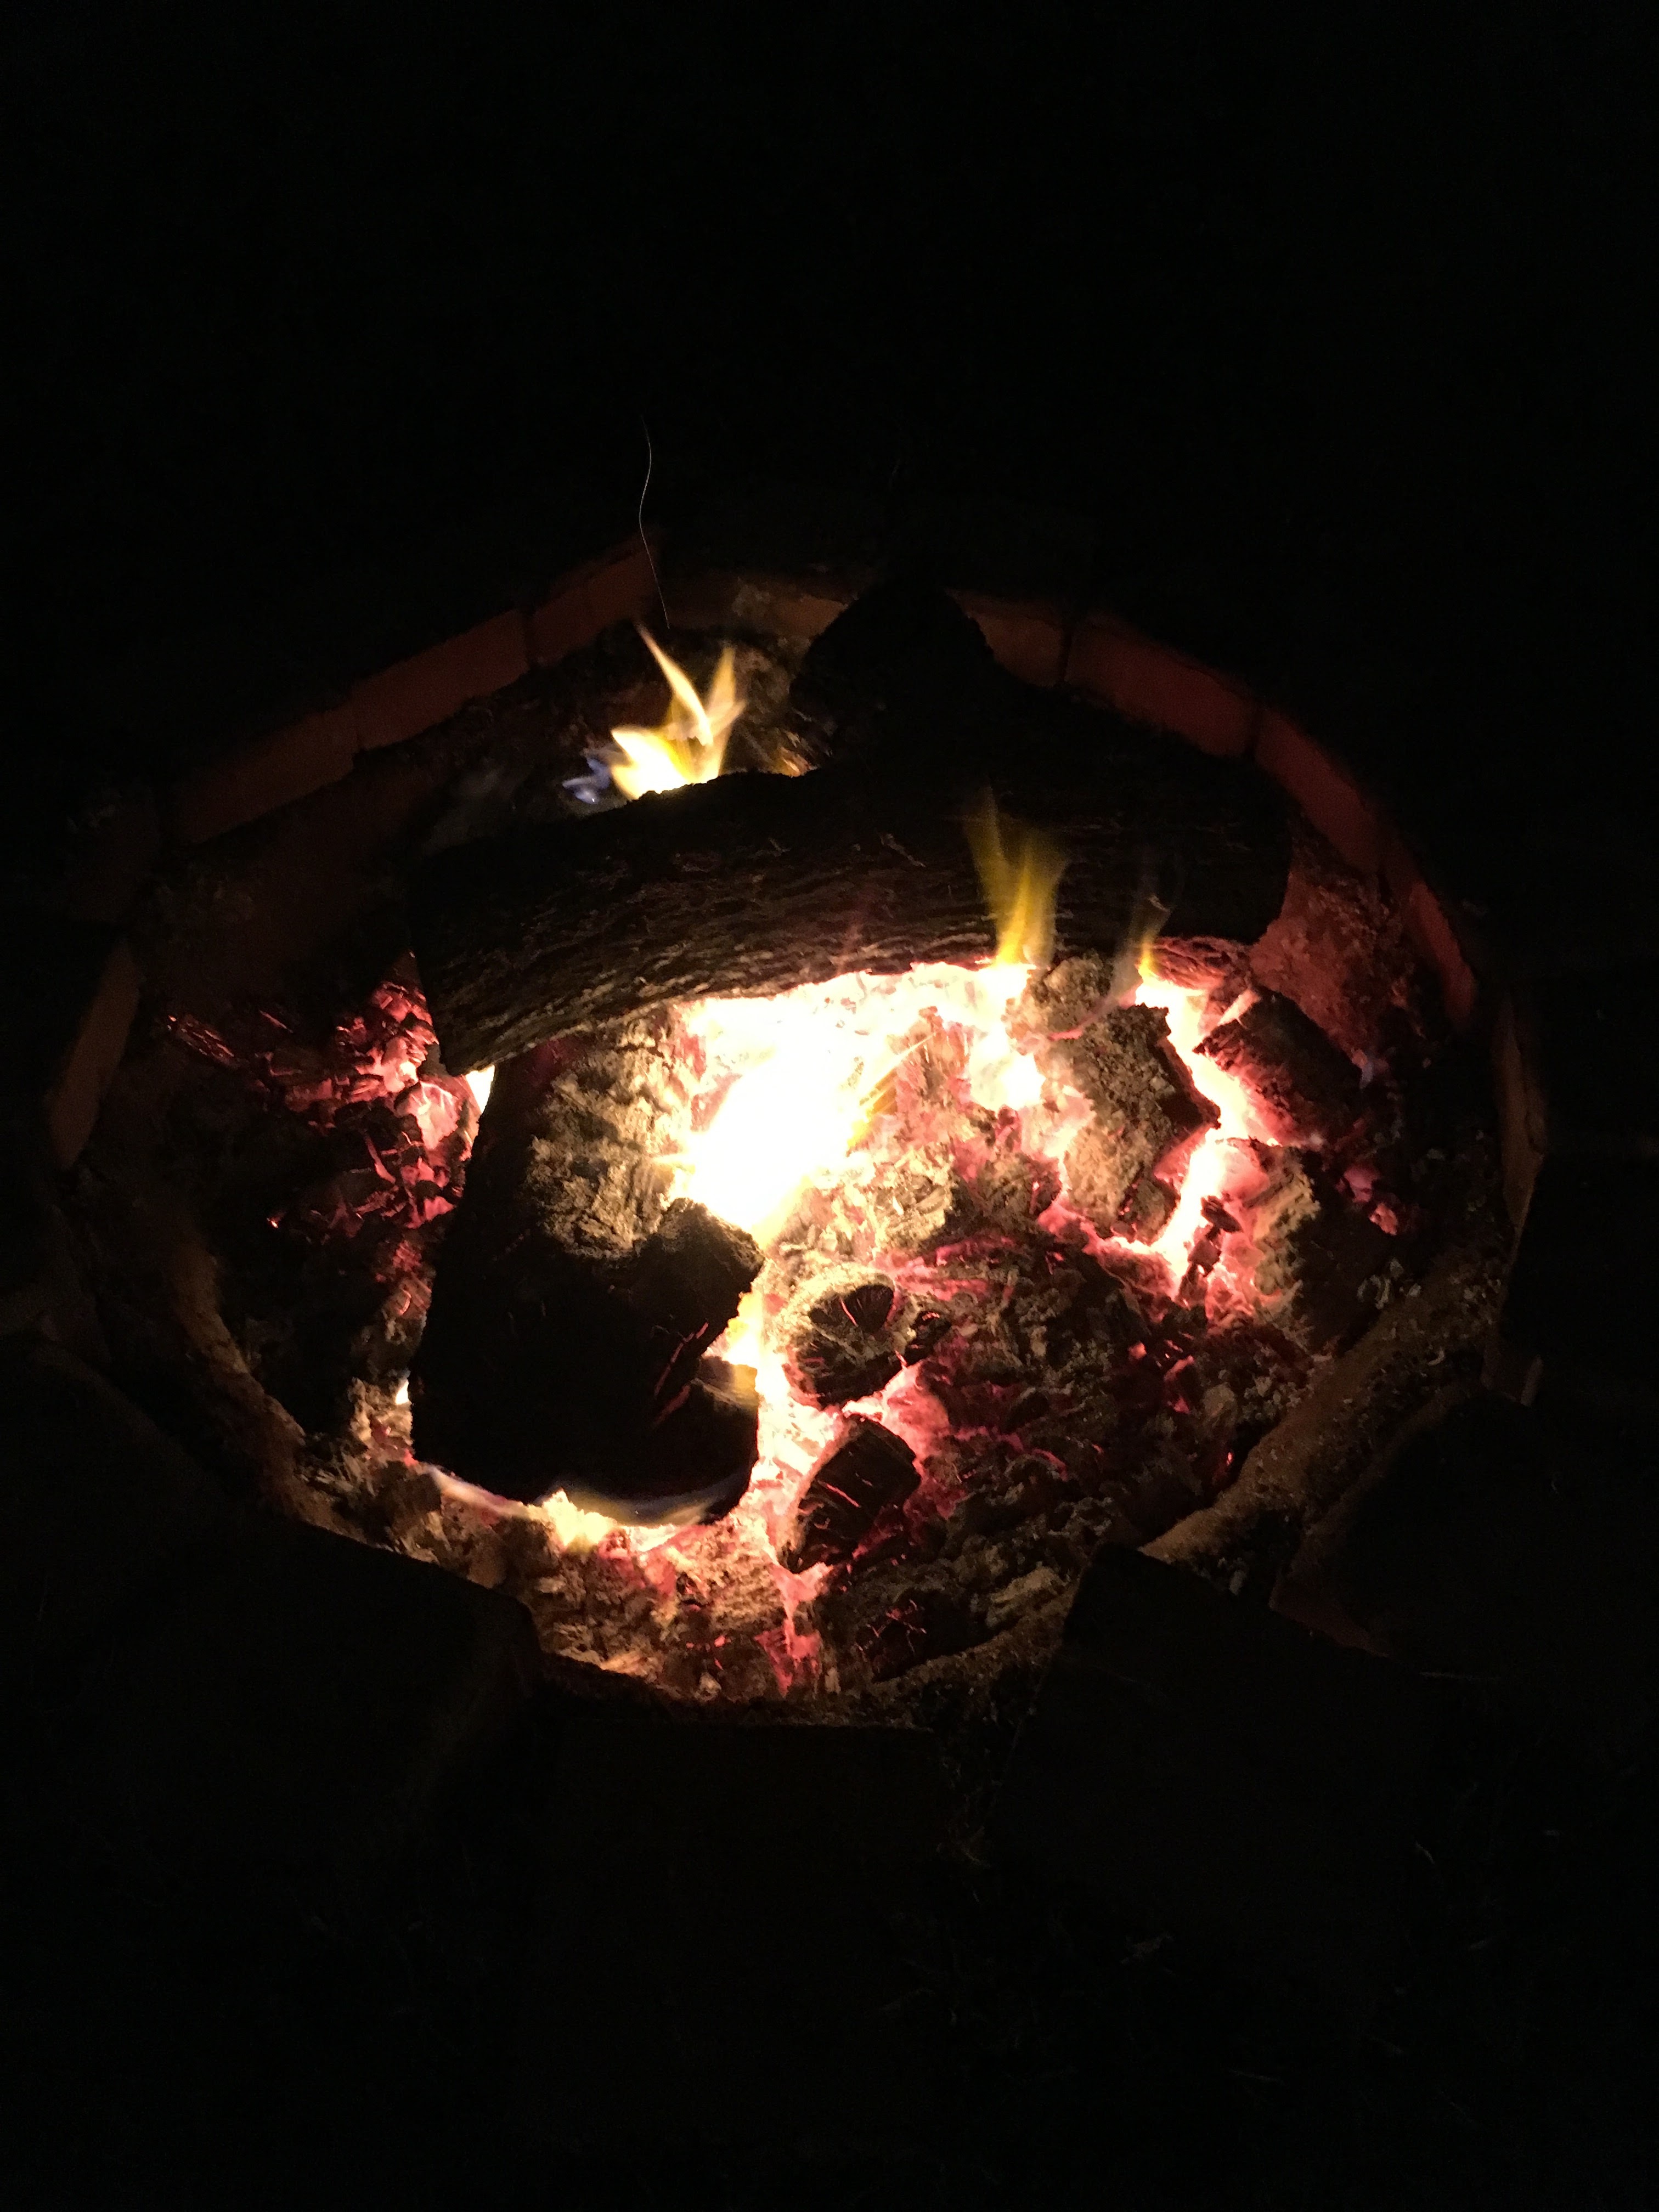
light, sparkler, flame, fire, darkness, campfire, lighting, burn, fire pit, camp fire